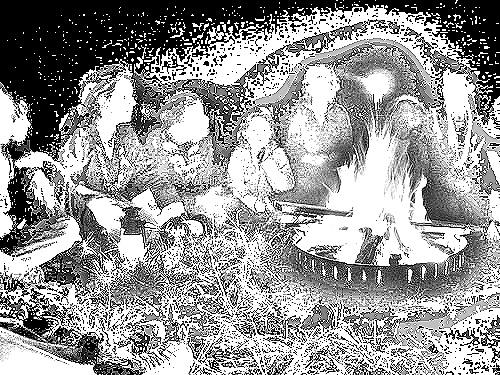
Portrait style: Sketch Portrait